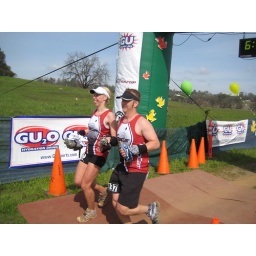
Photos from my our mountain bike training ride in Auburn CA (32miles, 6700ft, 4:15 hours)